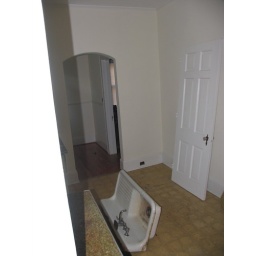
The wall that the door is leaning on is going away. Keep your eye on the archway in the next shot.